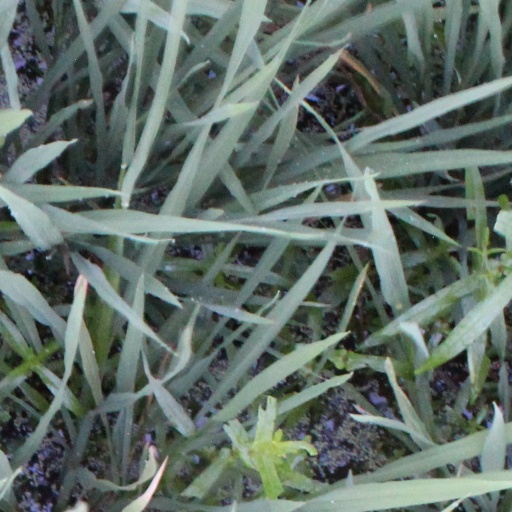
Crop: rice